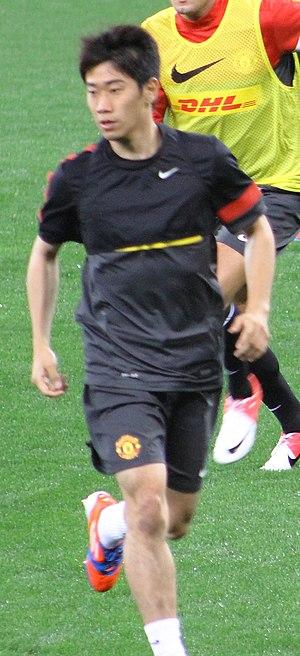
Shinji Kagawa né le 17 mars 1989 à Kobe, est un footballeur international japonais qui évolue au poste de milieu offensif au Real Saragosse.